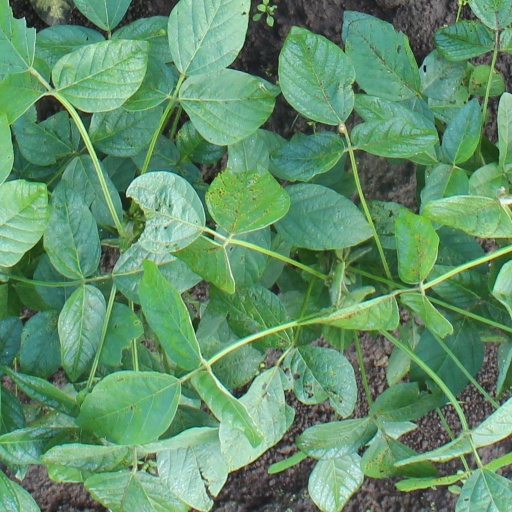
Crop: soybean